Shoshana Borochov

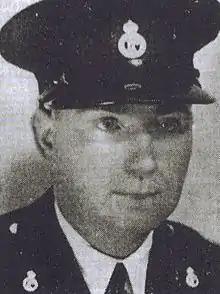
Thomas James Wilkin

After Wilkin's death, Giles suggested that Shoshana go to England to meet Wilkin's parents in Aldeburgh.